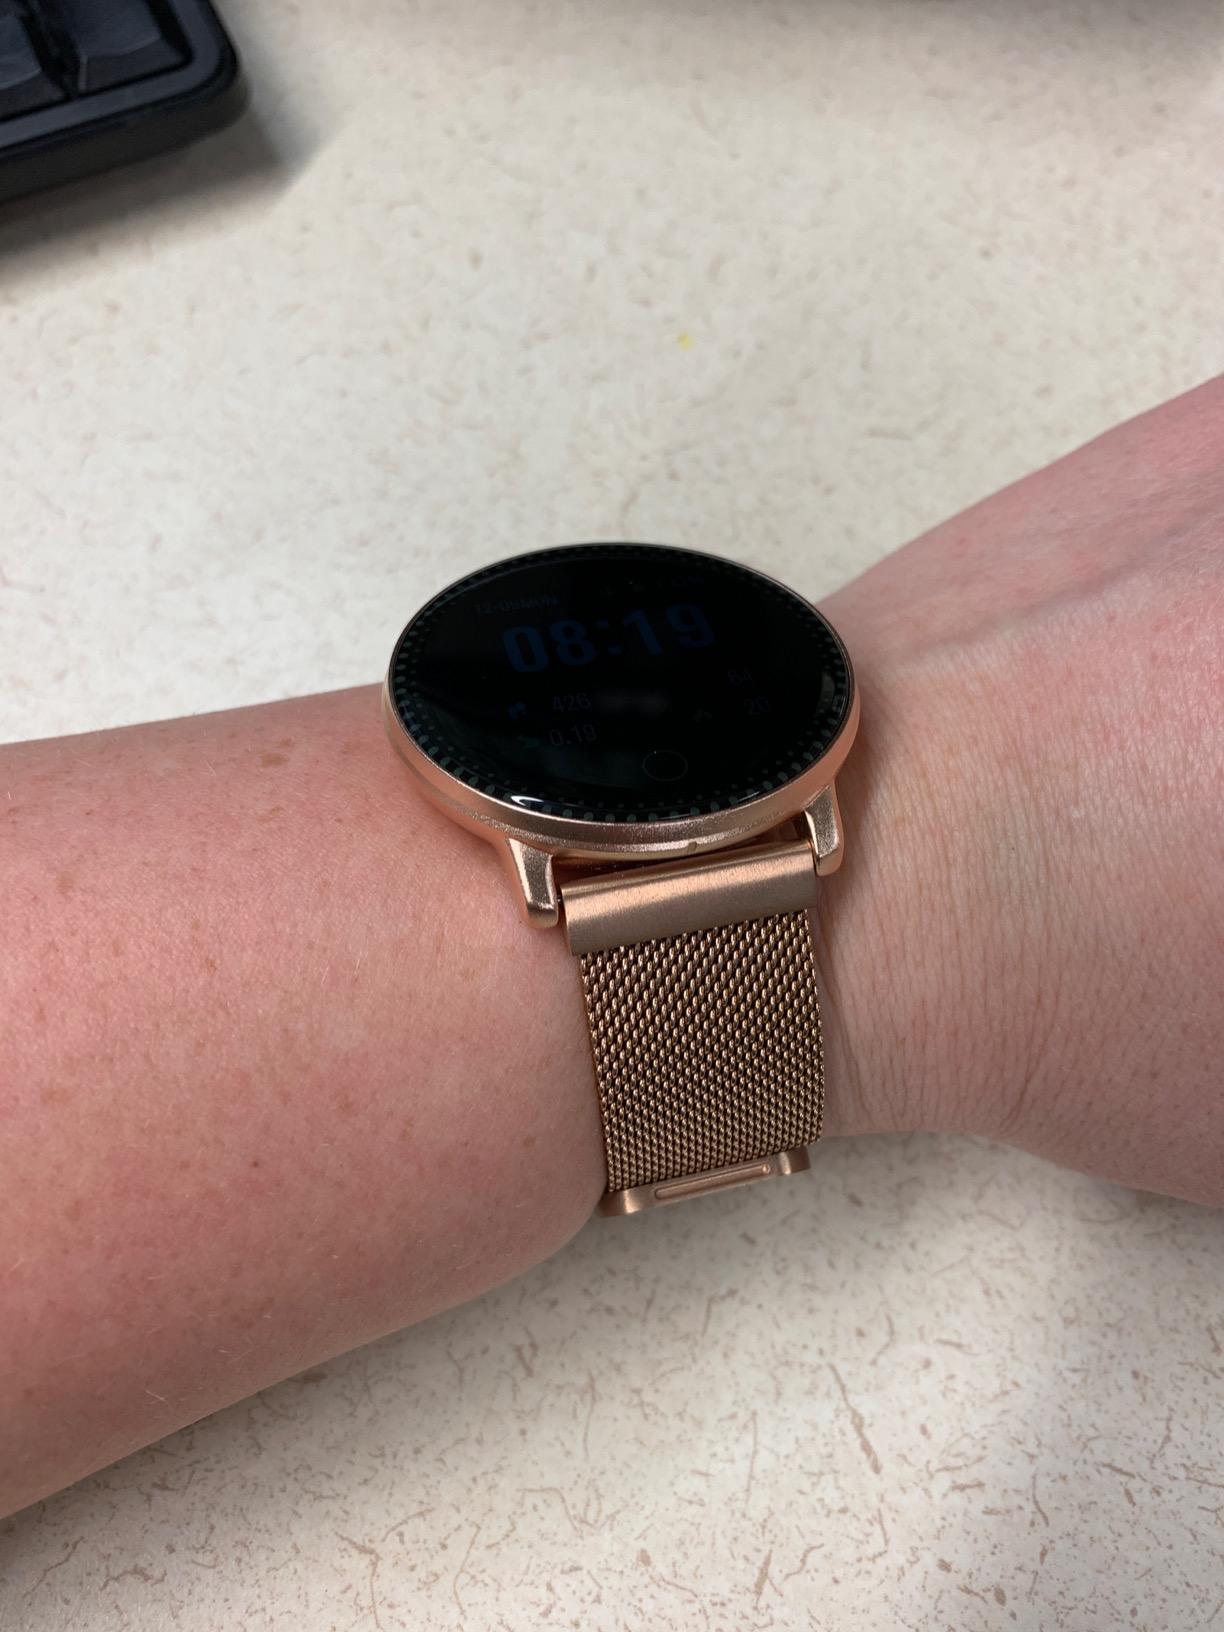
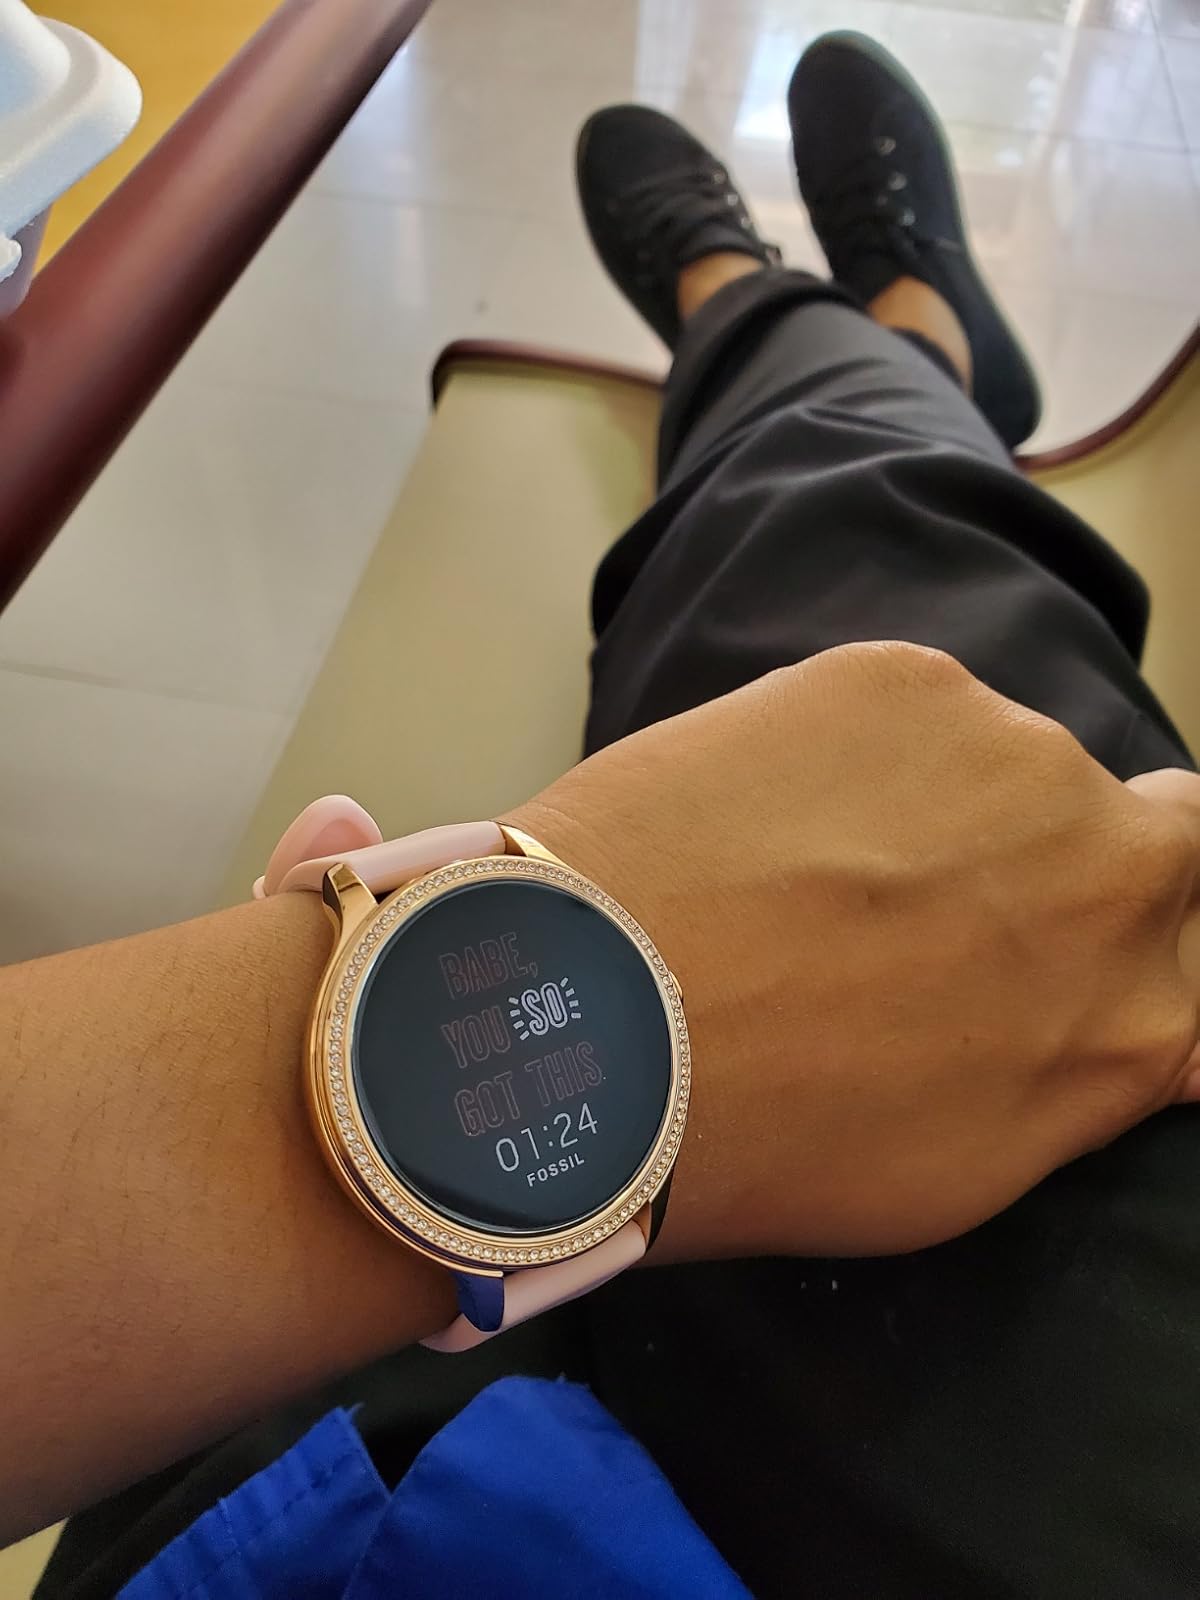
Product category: smartwatch
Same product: no